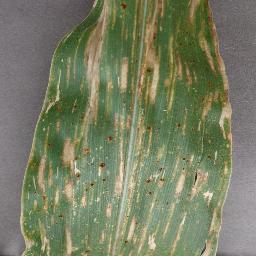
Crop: corn
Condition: (maize)_cercospora_spot_gray_spot